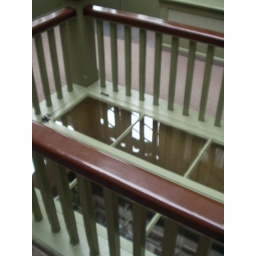
window in the floor